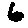
Label: 6